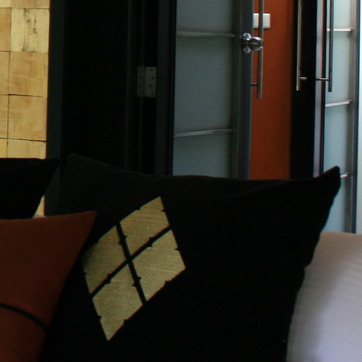
Material: fabric